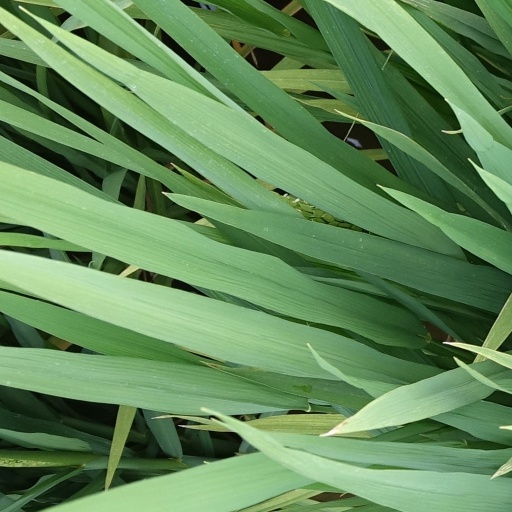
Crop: rice